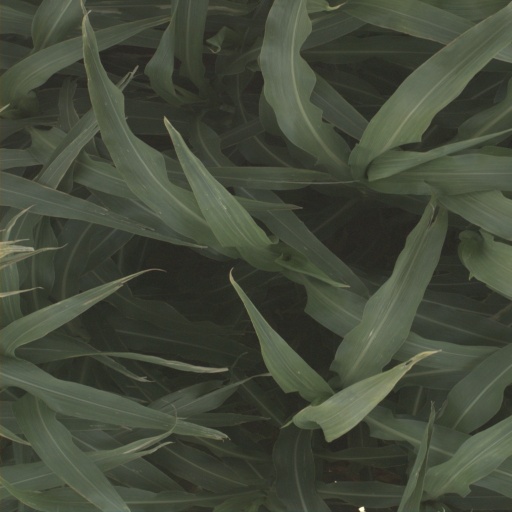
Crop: sorghum